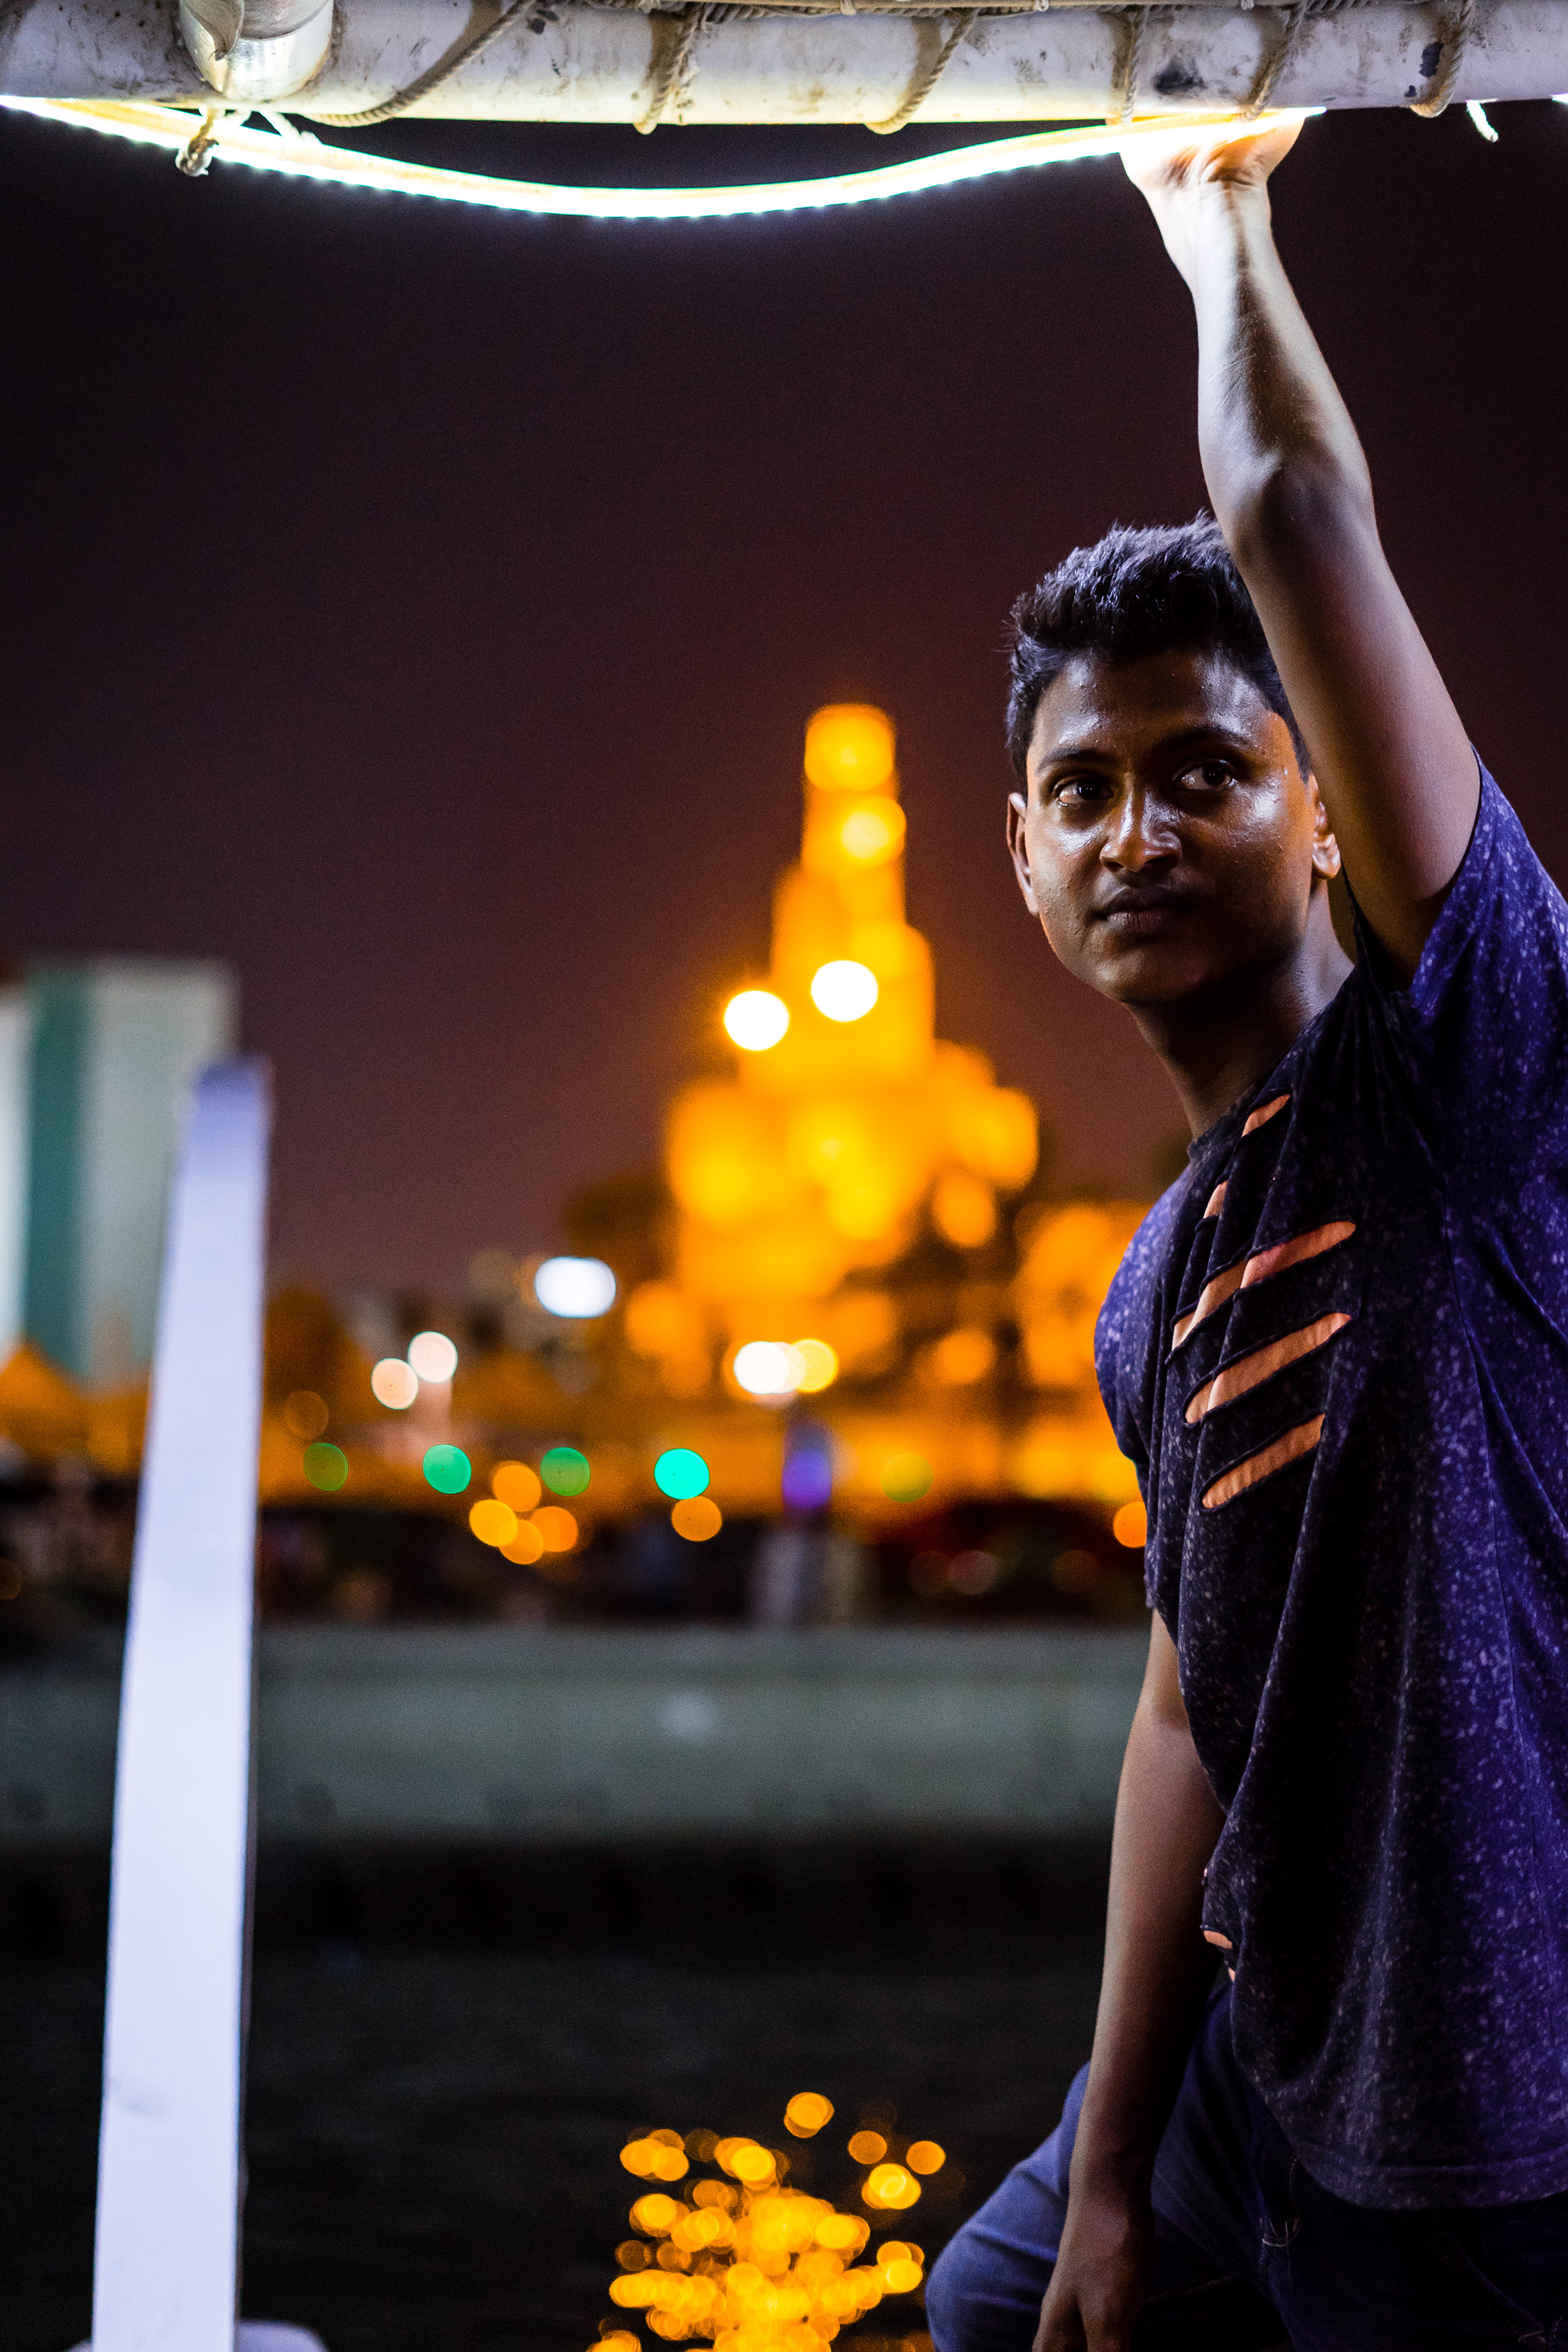
yellow, orange, temple, smile, tree, photography, plant, flash photography, happy, night, gesture, street